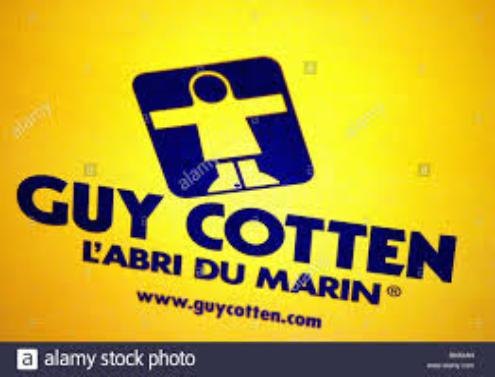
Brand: Guy Cotten
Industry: Clothes